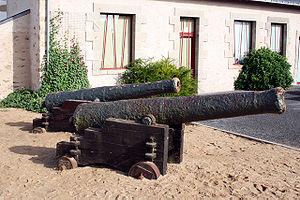
La bataille des Cardinaux, connue sous le nom de Battle of Quiberon Bay par les Britanniques, est une bataille navale ayant opposé les flottes française et britannique pendant la guerre de Sept Ans. Elle a lieu le 20 novembre 1759 et se déroule dans un triangle de sept milles marins formé par les îles d'Hœdic et Dumet et la pointe du Croisic, au large de la Bretagne.